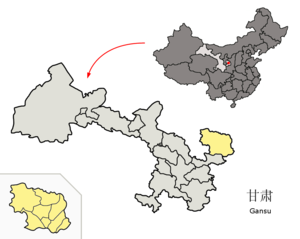
Qingyang est une ville de la province du Gansu en Chine.